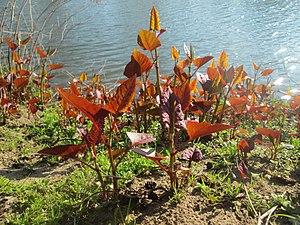
La Renouée du Japon ou Renouée à feuilles pointues est une espèce de plantes herbacées vivaces de la famille des Polygonaceae originaire d’Asie orientale, naturalisée en Europe dans une grande diversité de milieux humides. Il existe un usage local du terme de « Renouée du Japon » au sens large pour désigner les deux espèces Renouée du Japon et Renouée de Sakhaline, et leurs hybrides. Mais au sens strict, ce sont deux espèces distinctes.